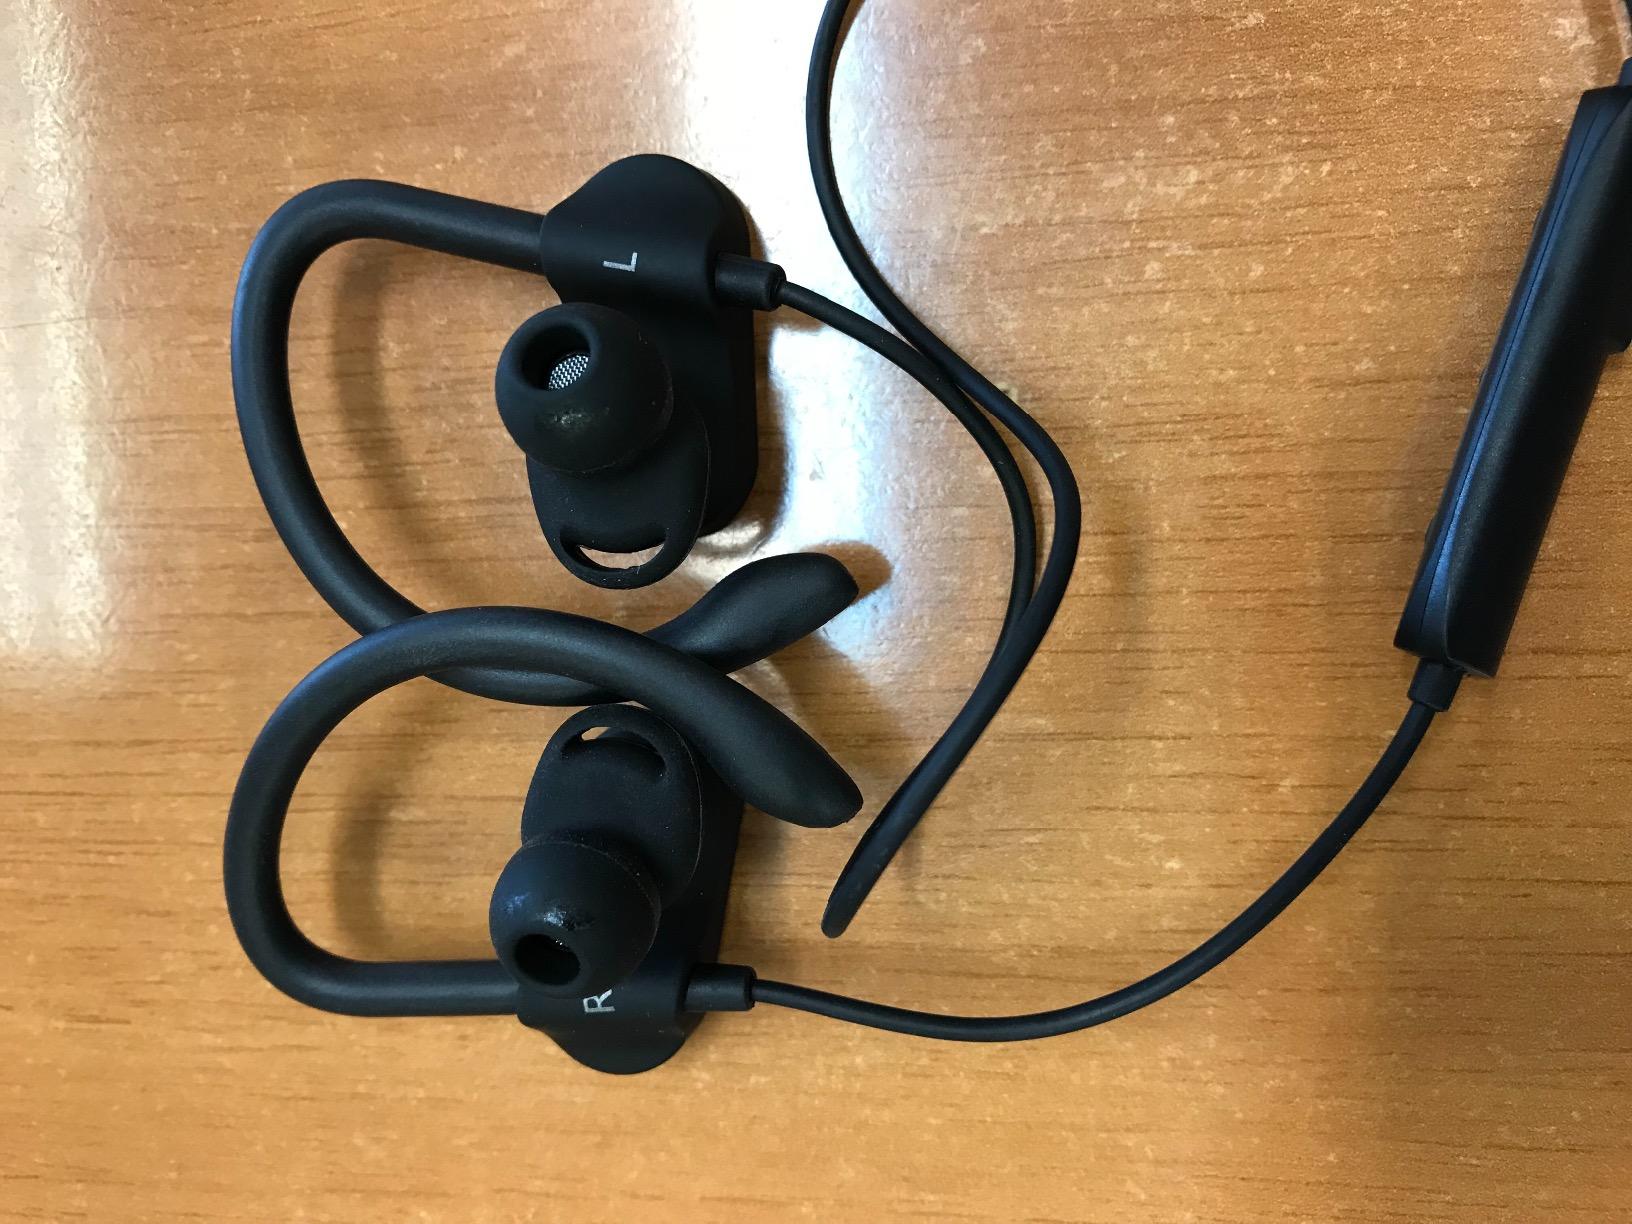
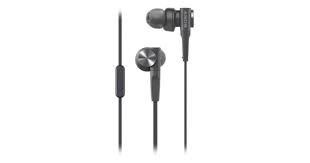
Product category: headphones
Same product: no